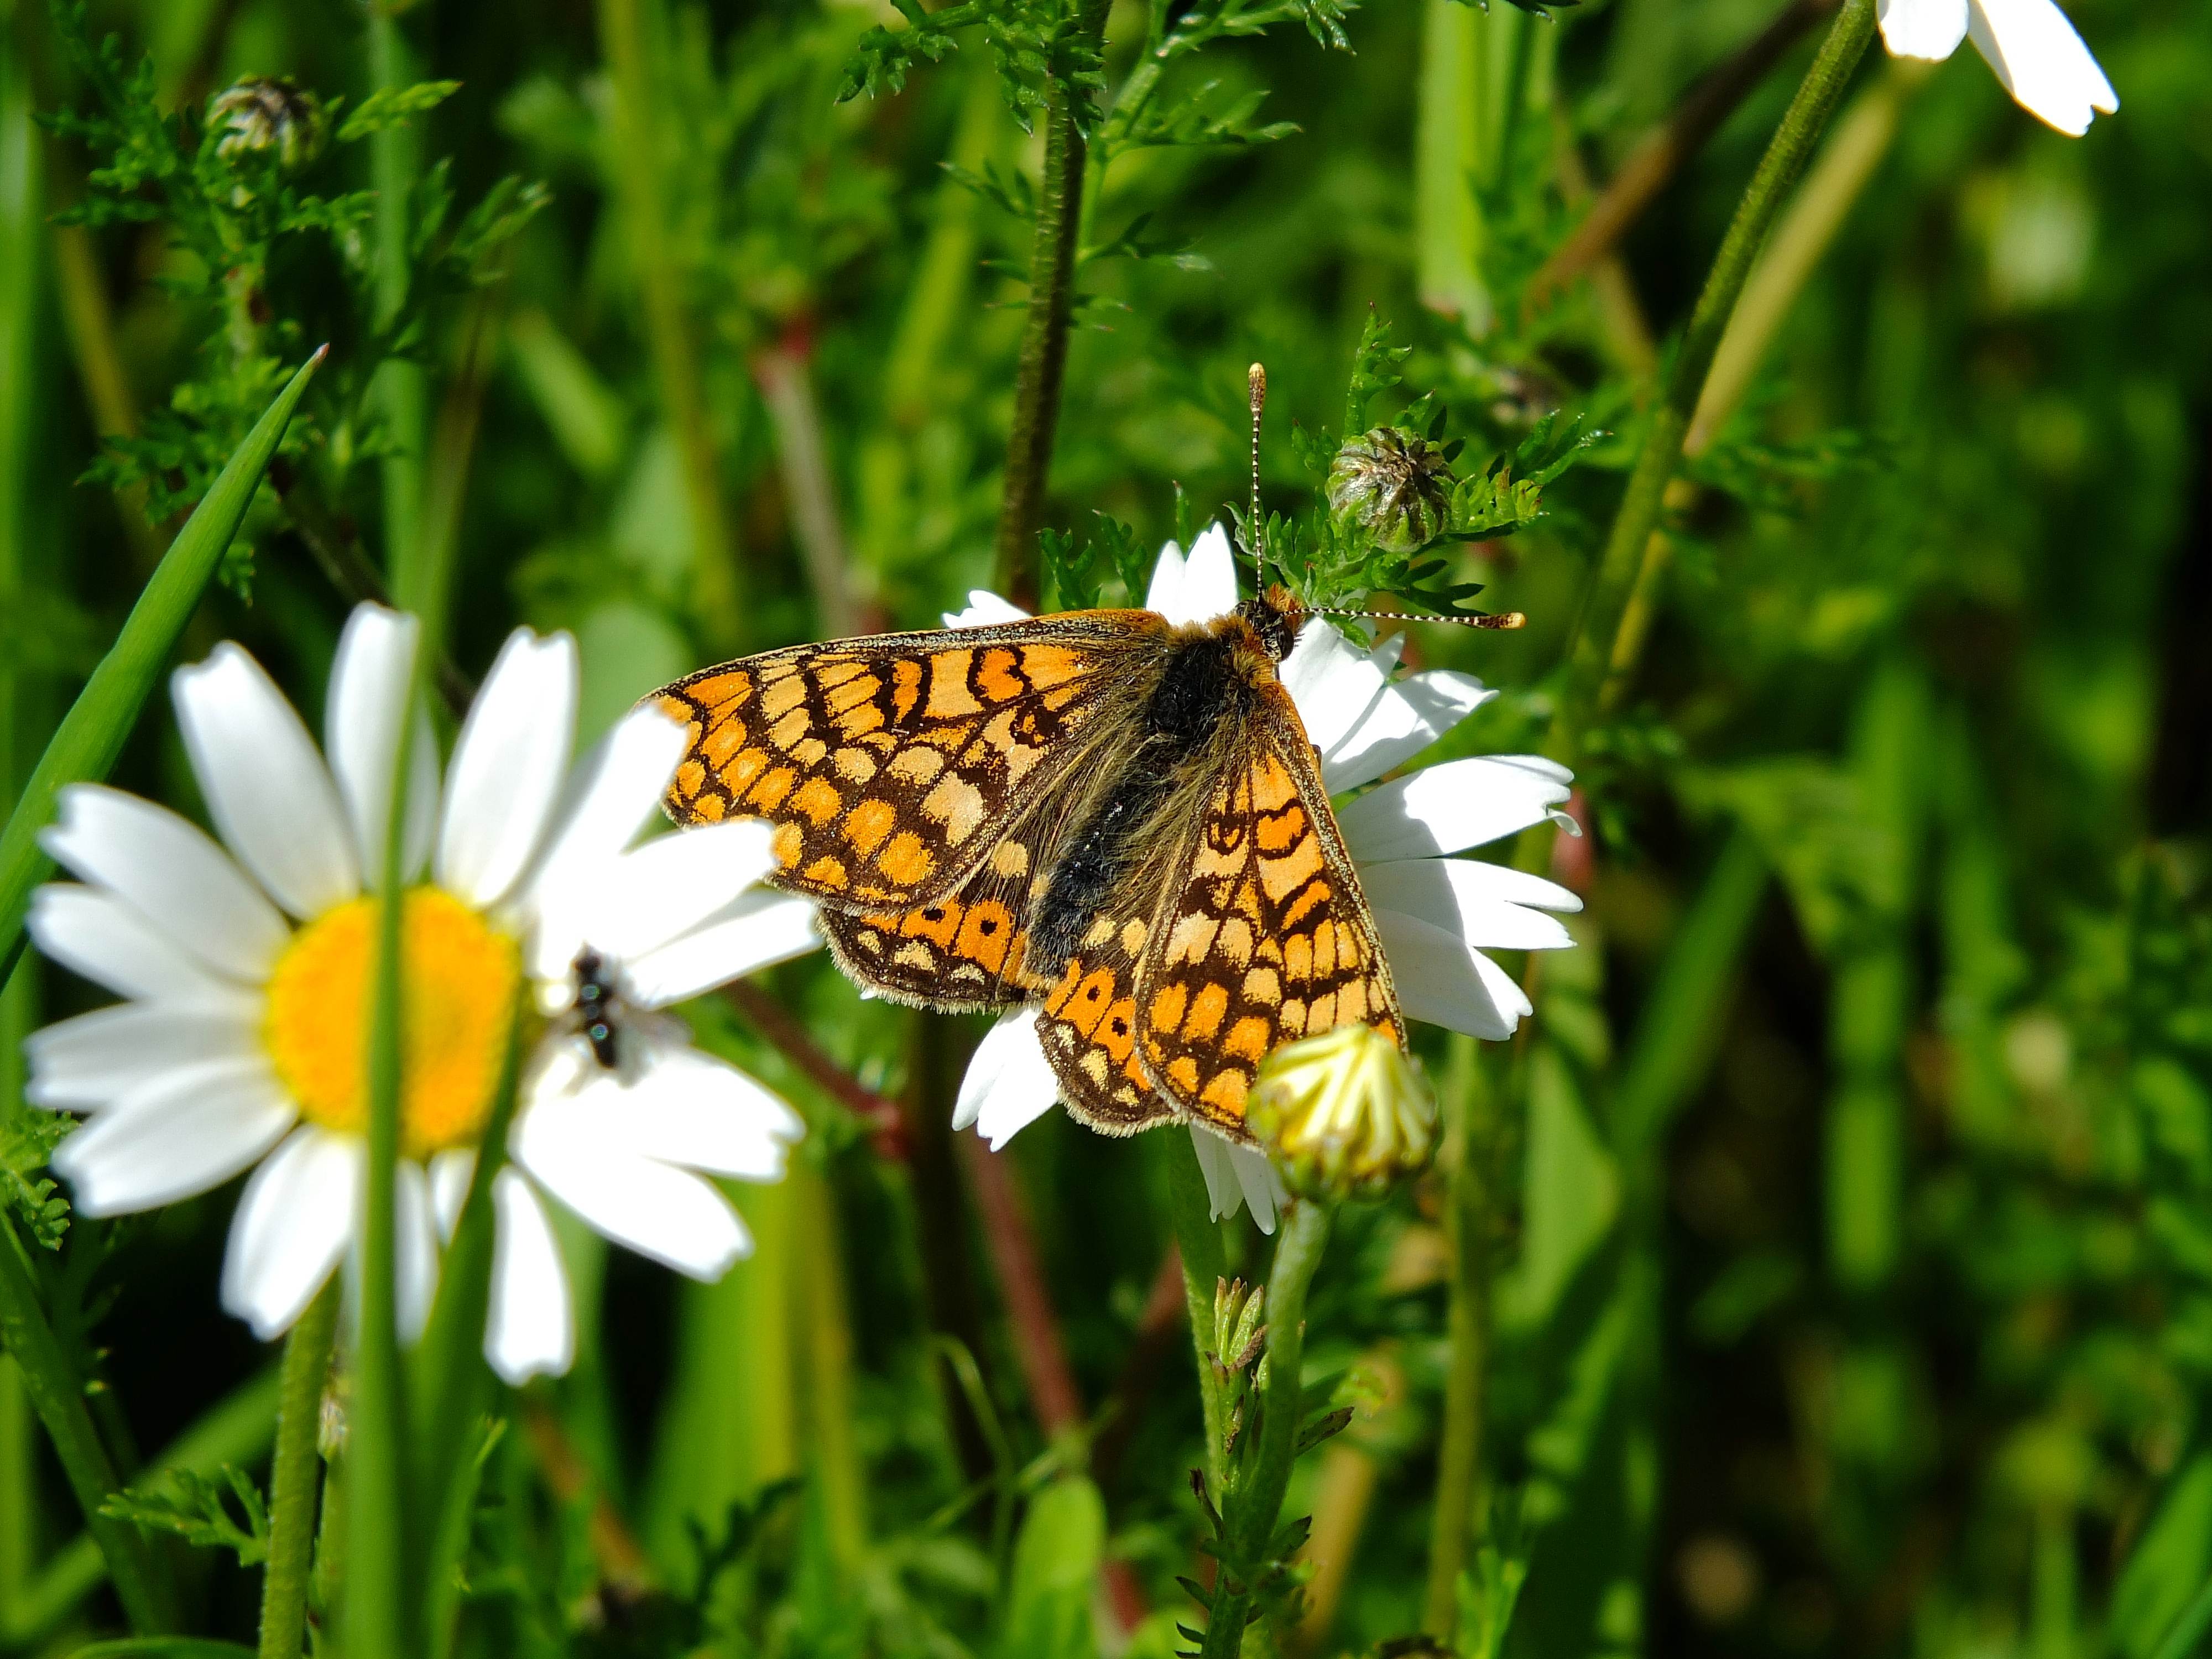
nature, grass, plant, meadow, prairie, flower, wildlife, insect, macro, botany, butterfly, flora, fauna, invertebrate, wildflower, monarch butterfly, animals, naturaleza, nectar, ggl1, gaby1, xovesphoto, animales, mariposas, gphoto, fujifilmxs1, macro photography, flowering plant, daisy family, pollinator, land plant, moths and butterflies, lycaenid